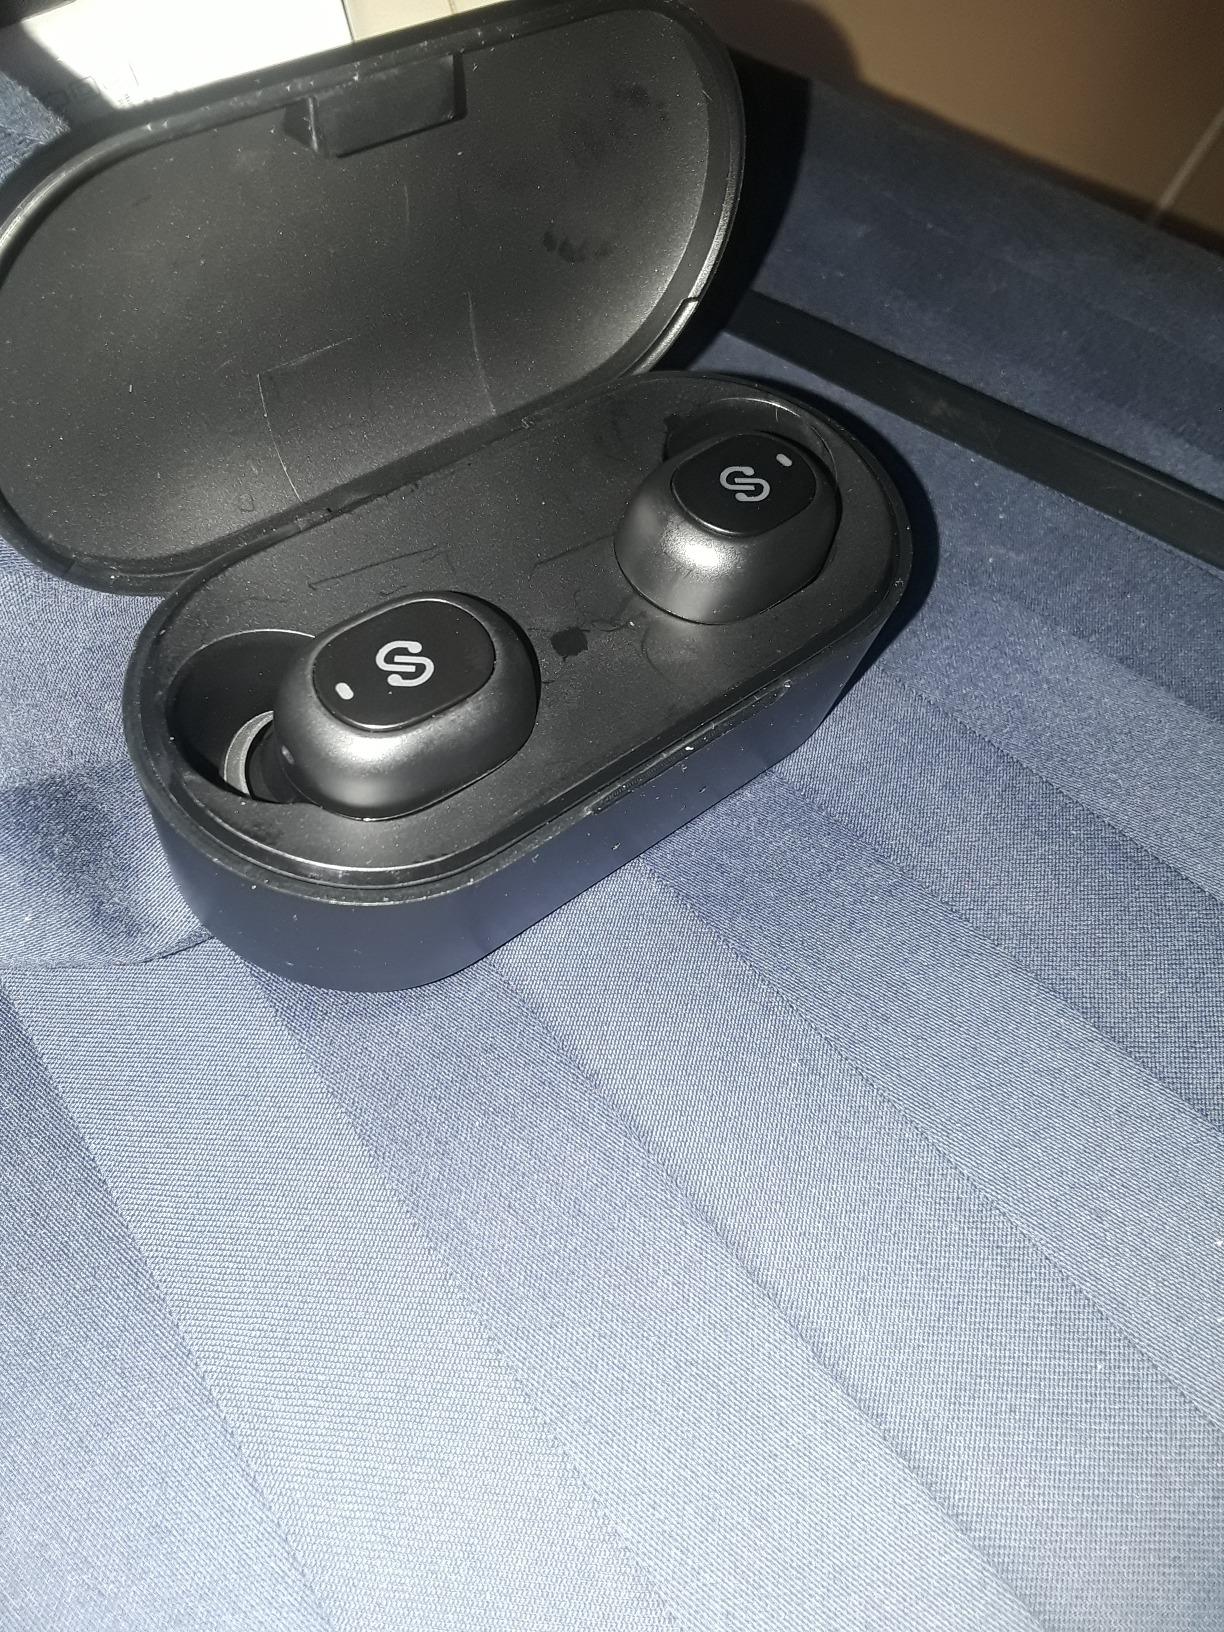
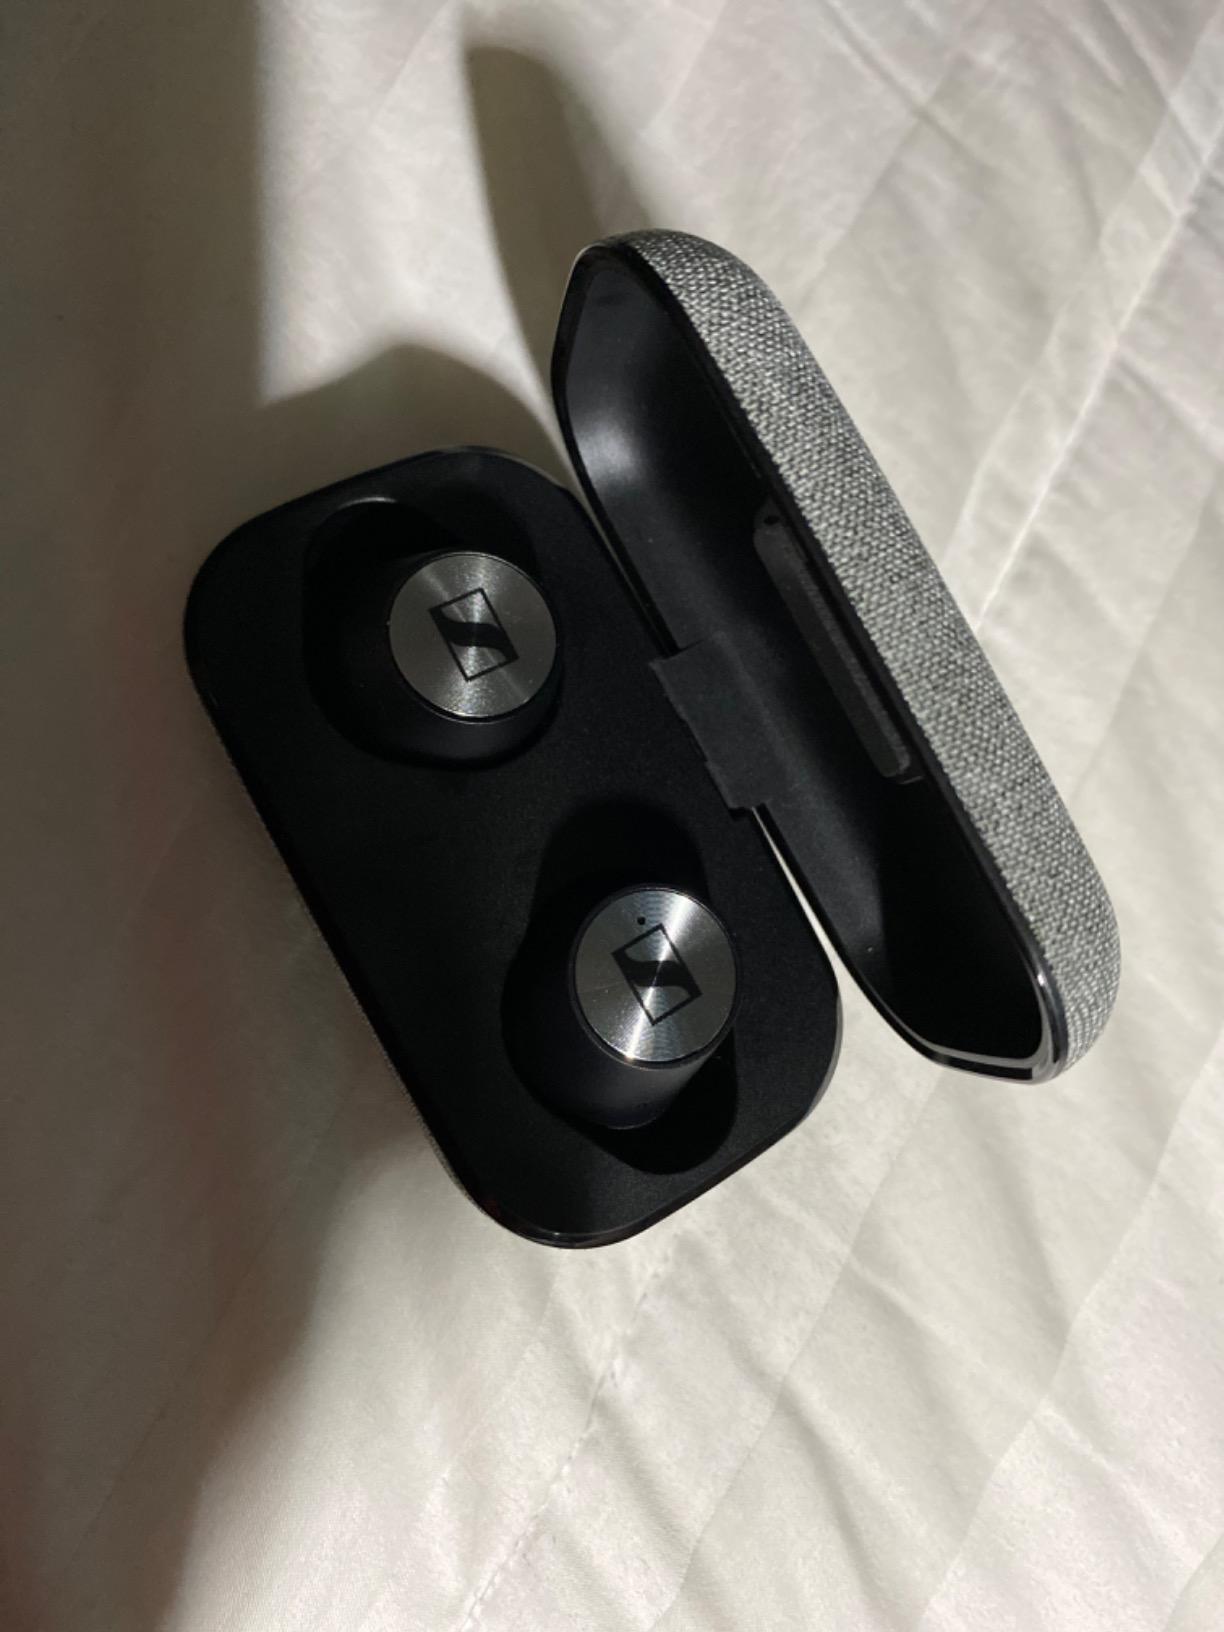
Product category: earbuds
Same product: no